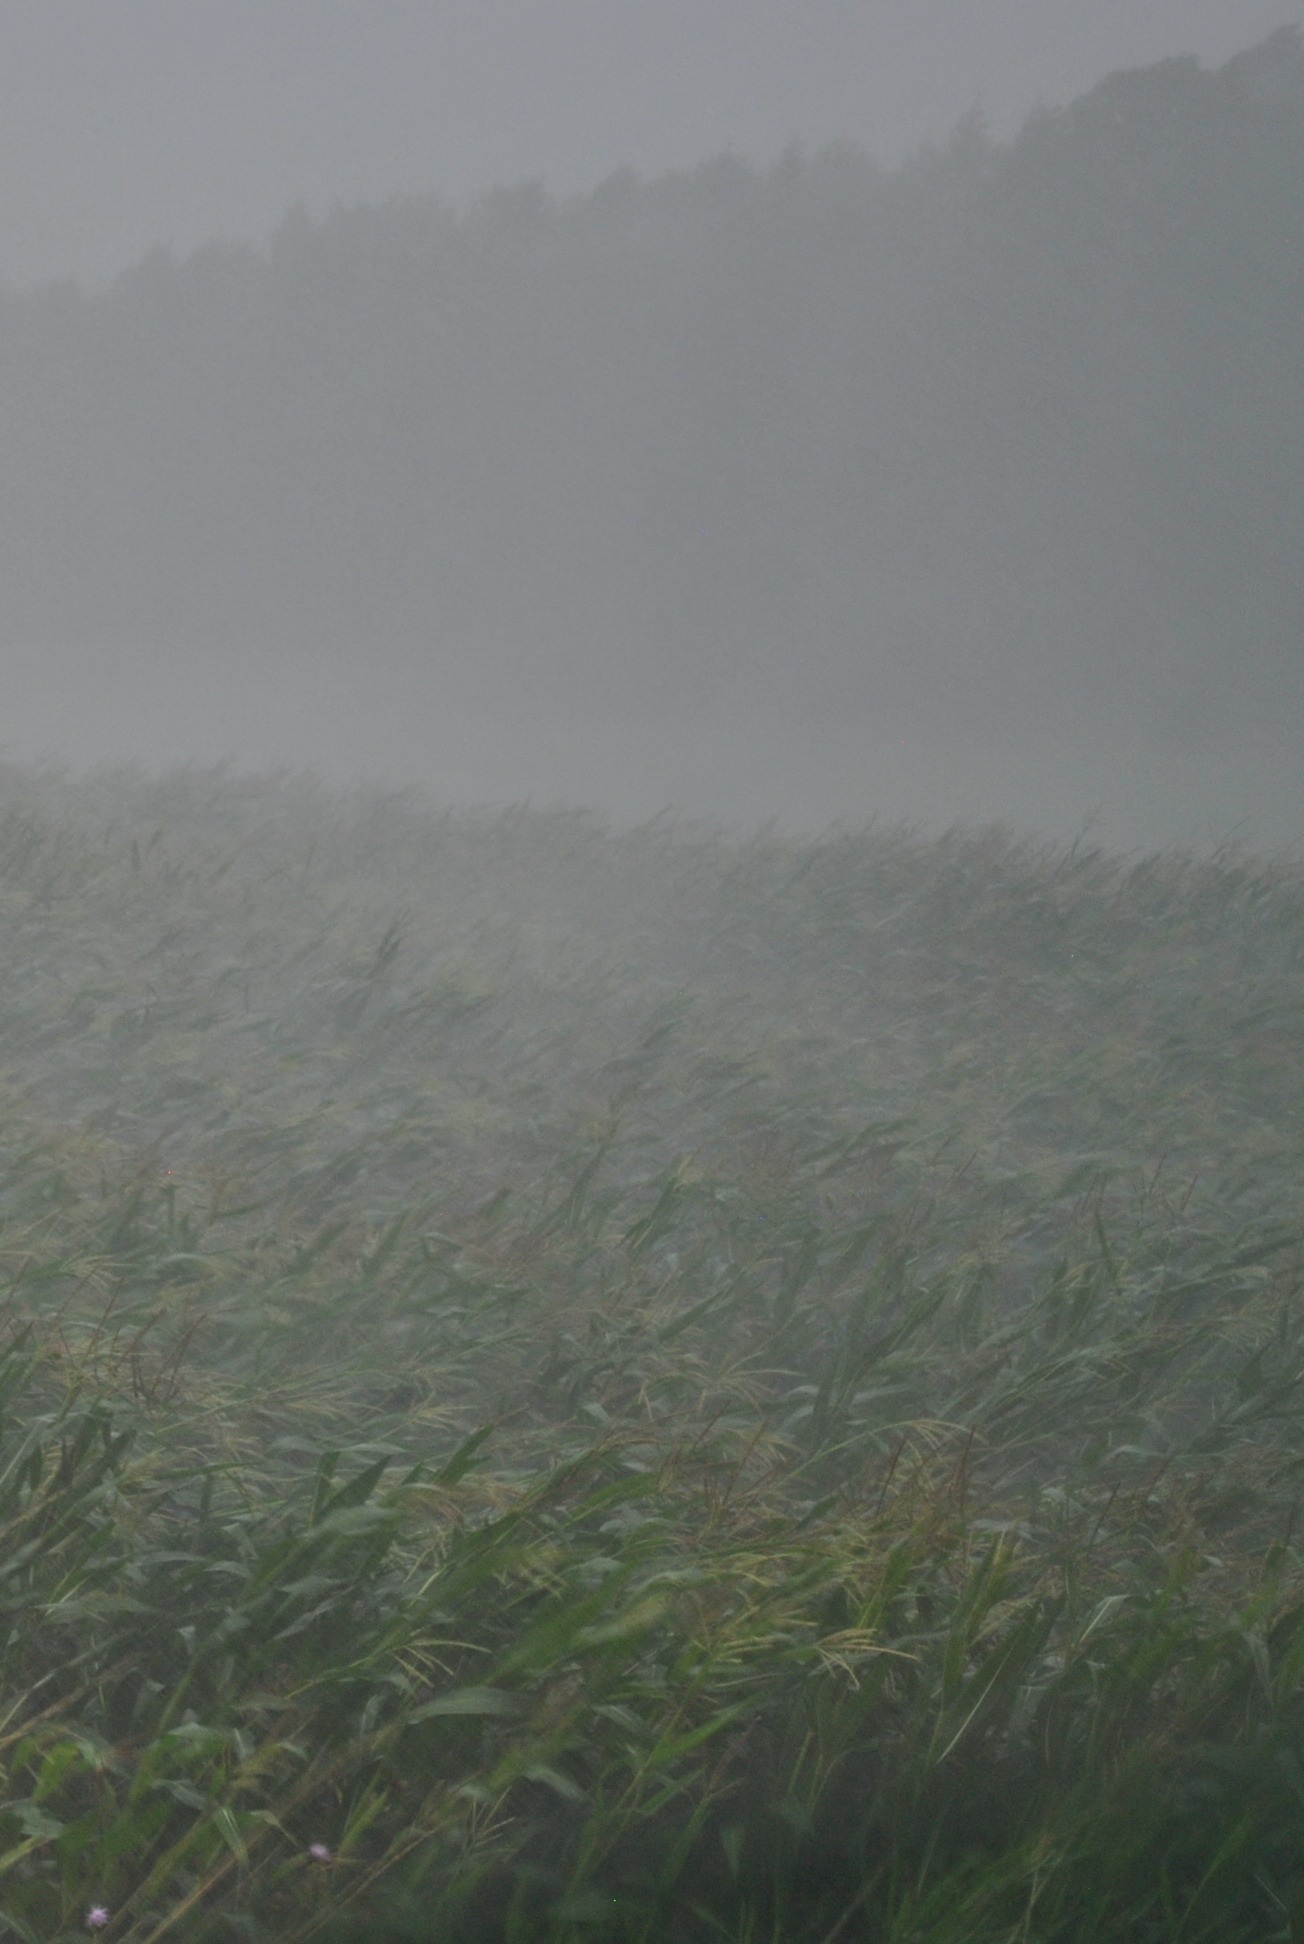
sea, grass, horizon, mountain, fog, mist, field, morning, rain, hill, wind, weather, storm, corn, haze, plain, downpour, thunderstorm, cornfield, plateau, habitat, forward, drizzle, natural environment, atmospheric phenomenon, atmosphere of earth, thunderstorm rain, falling rain